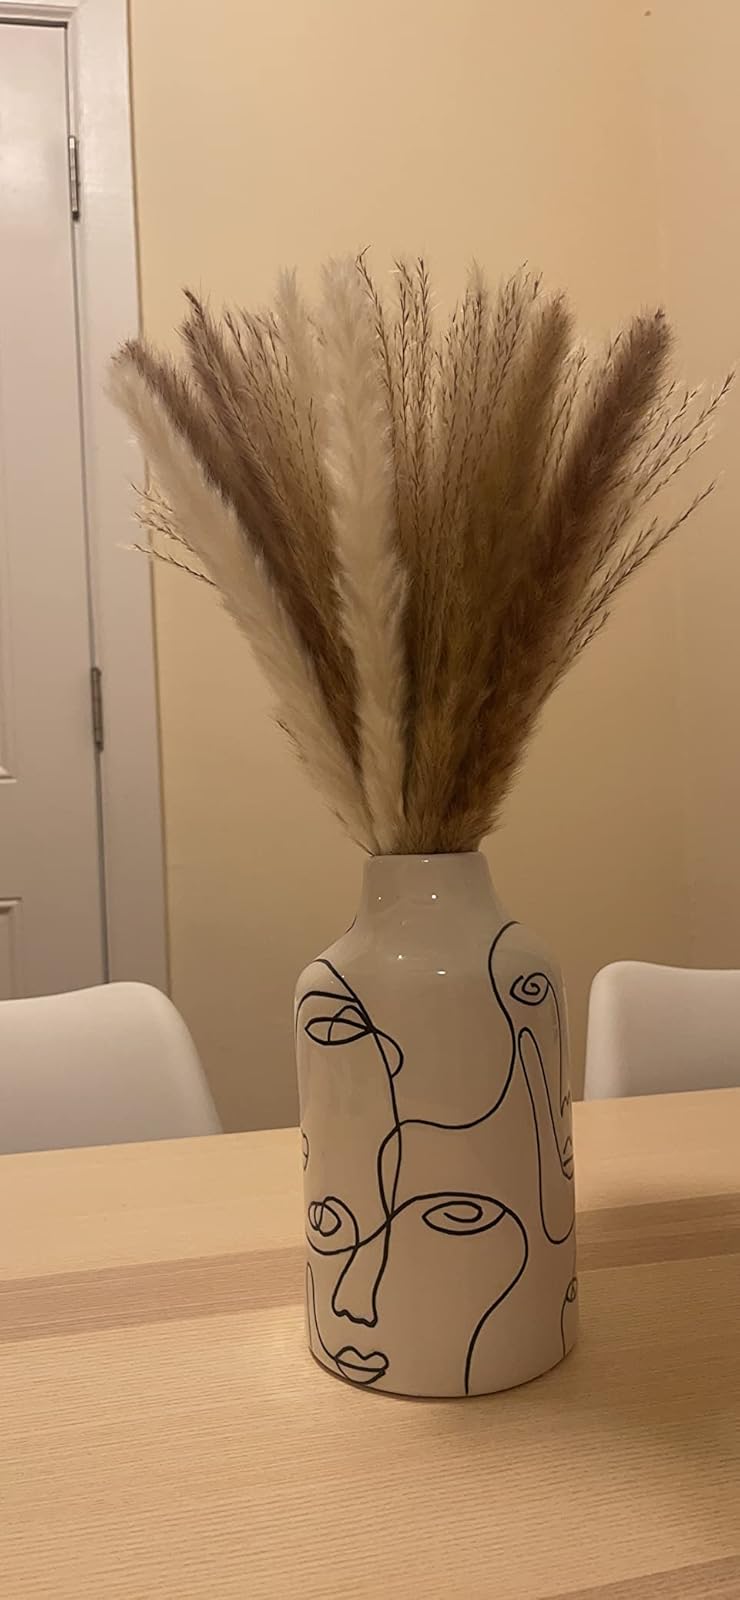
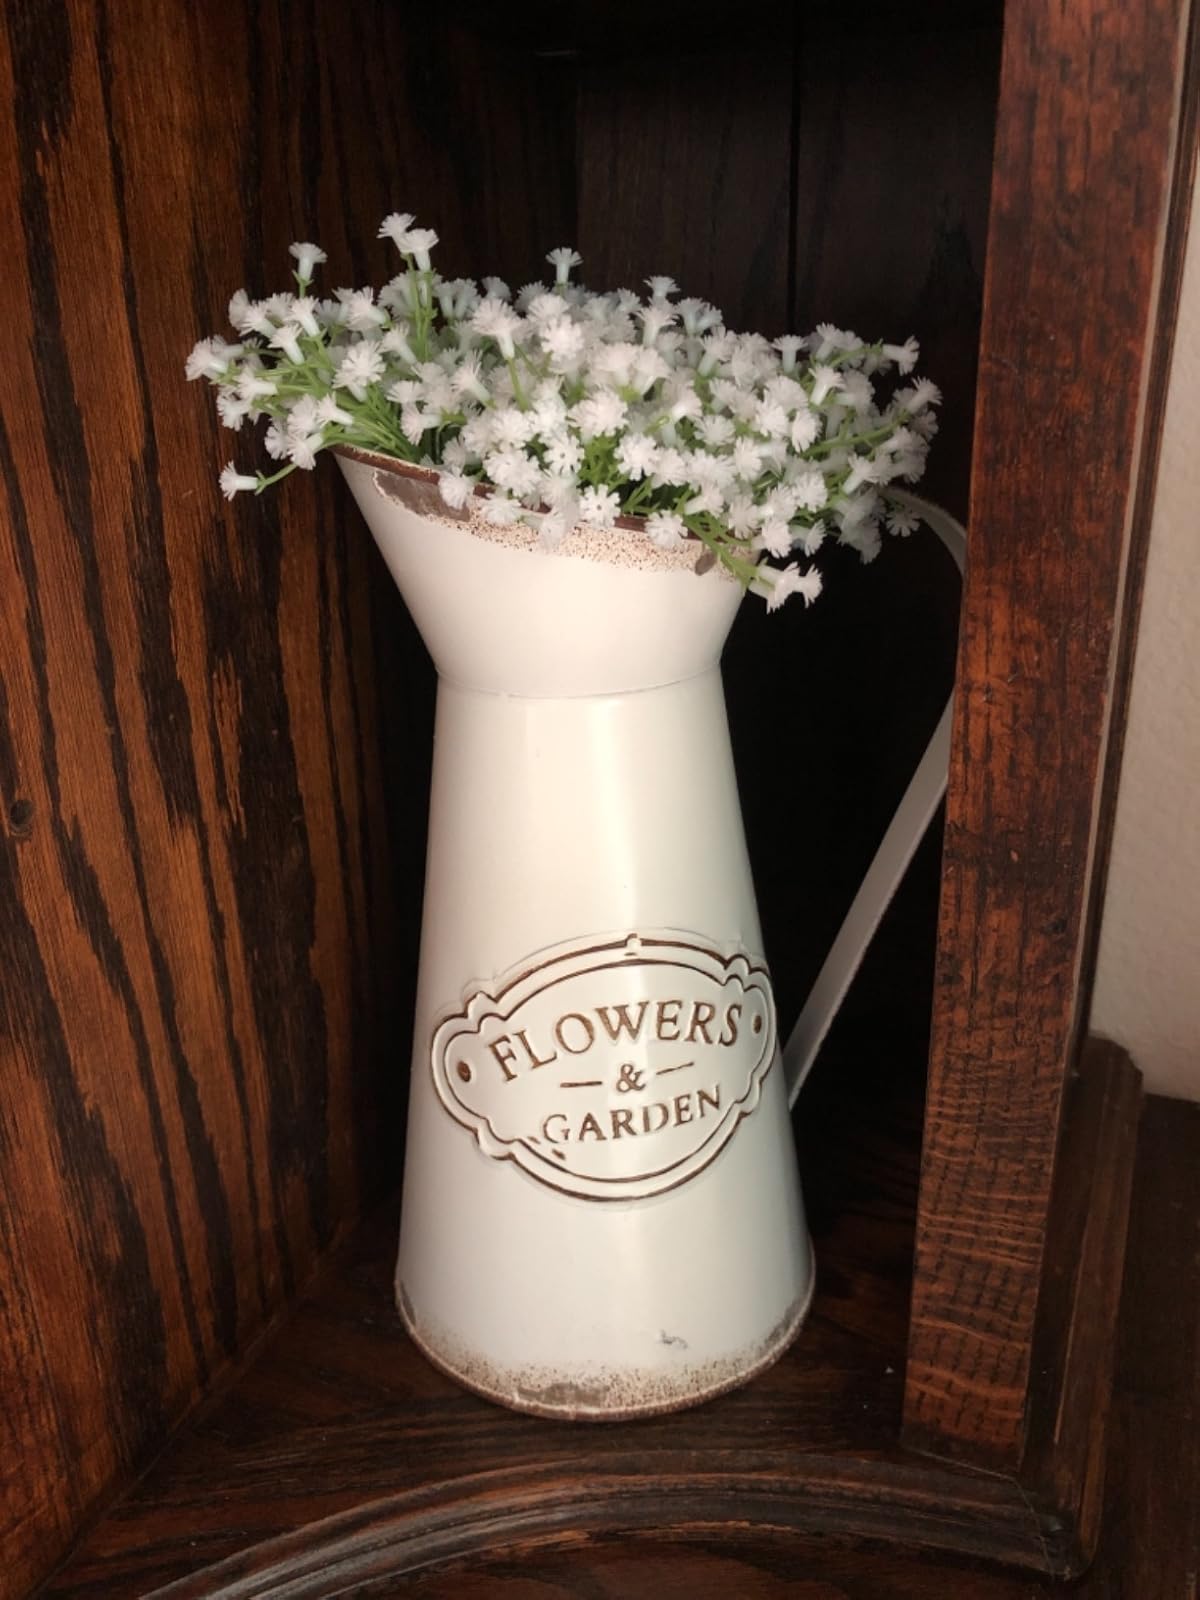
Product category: vase
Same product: no